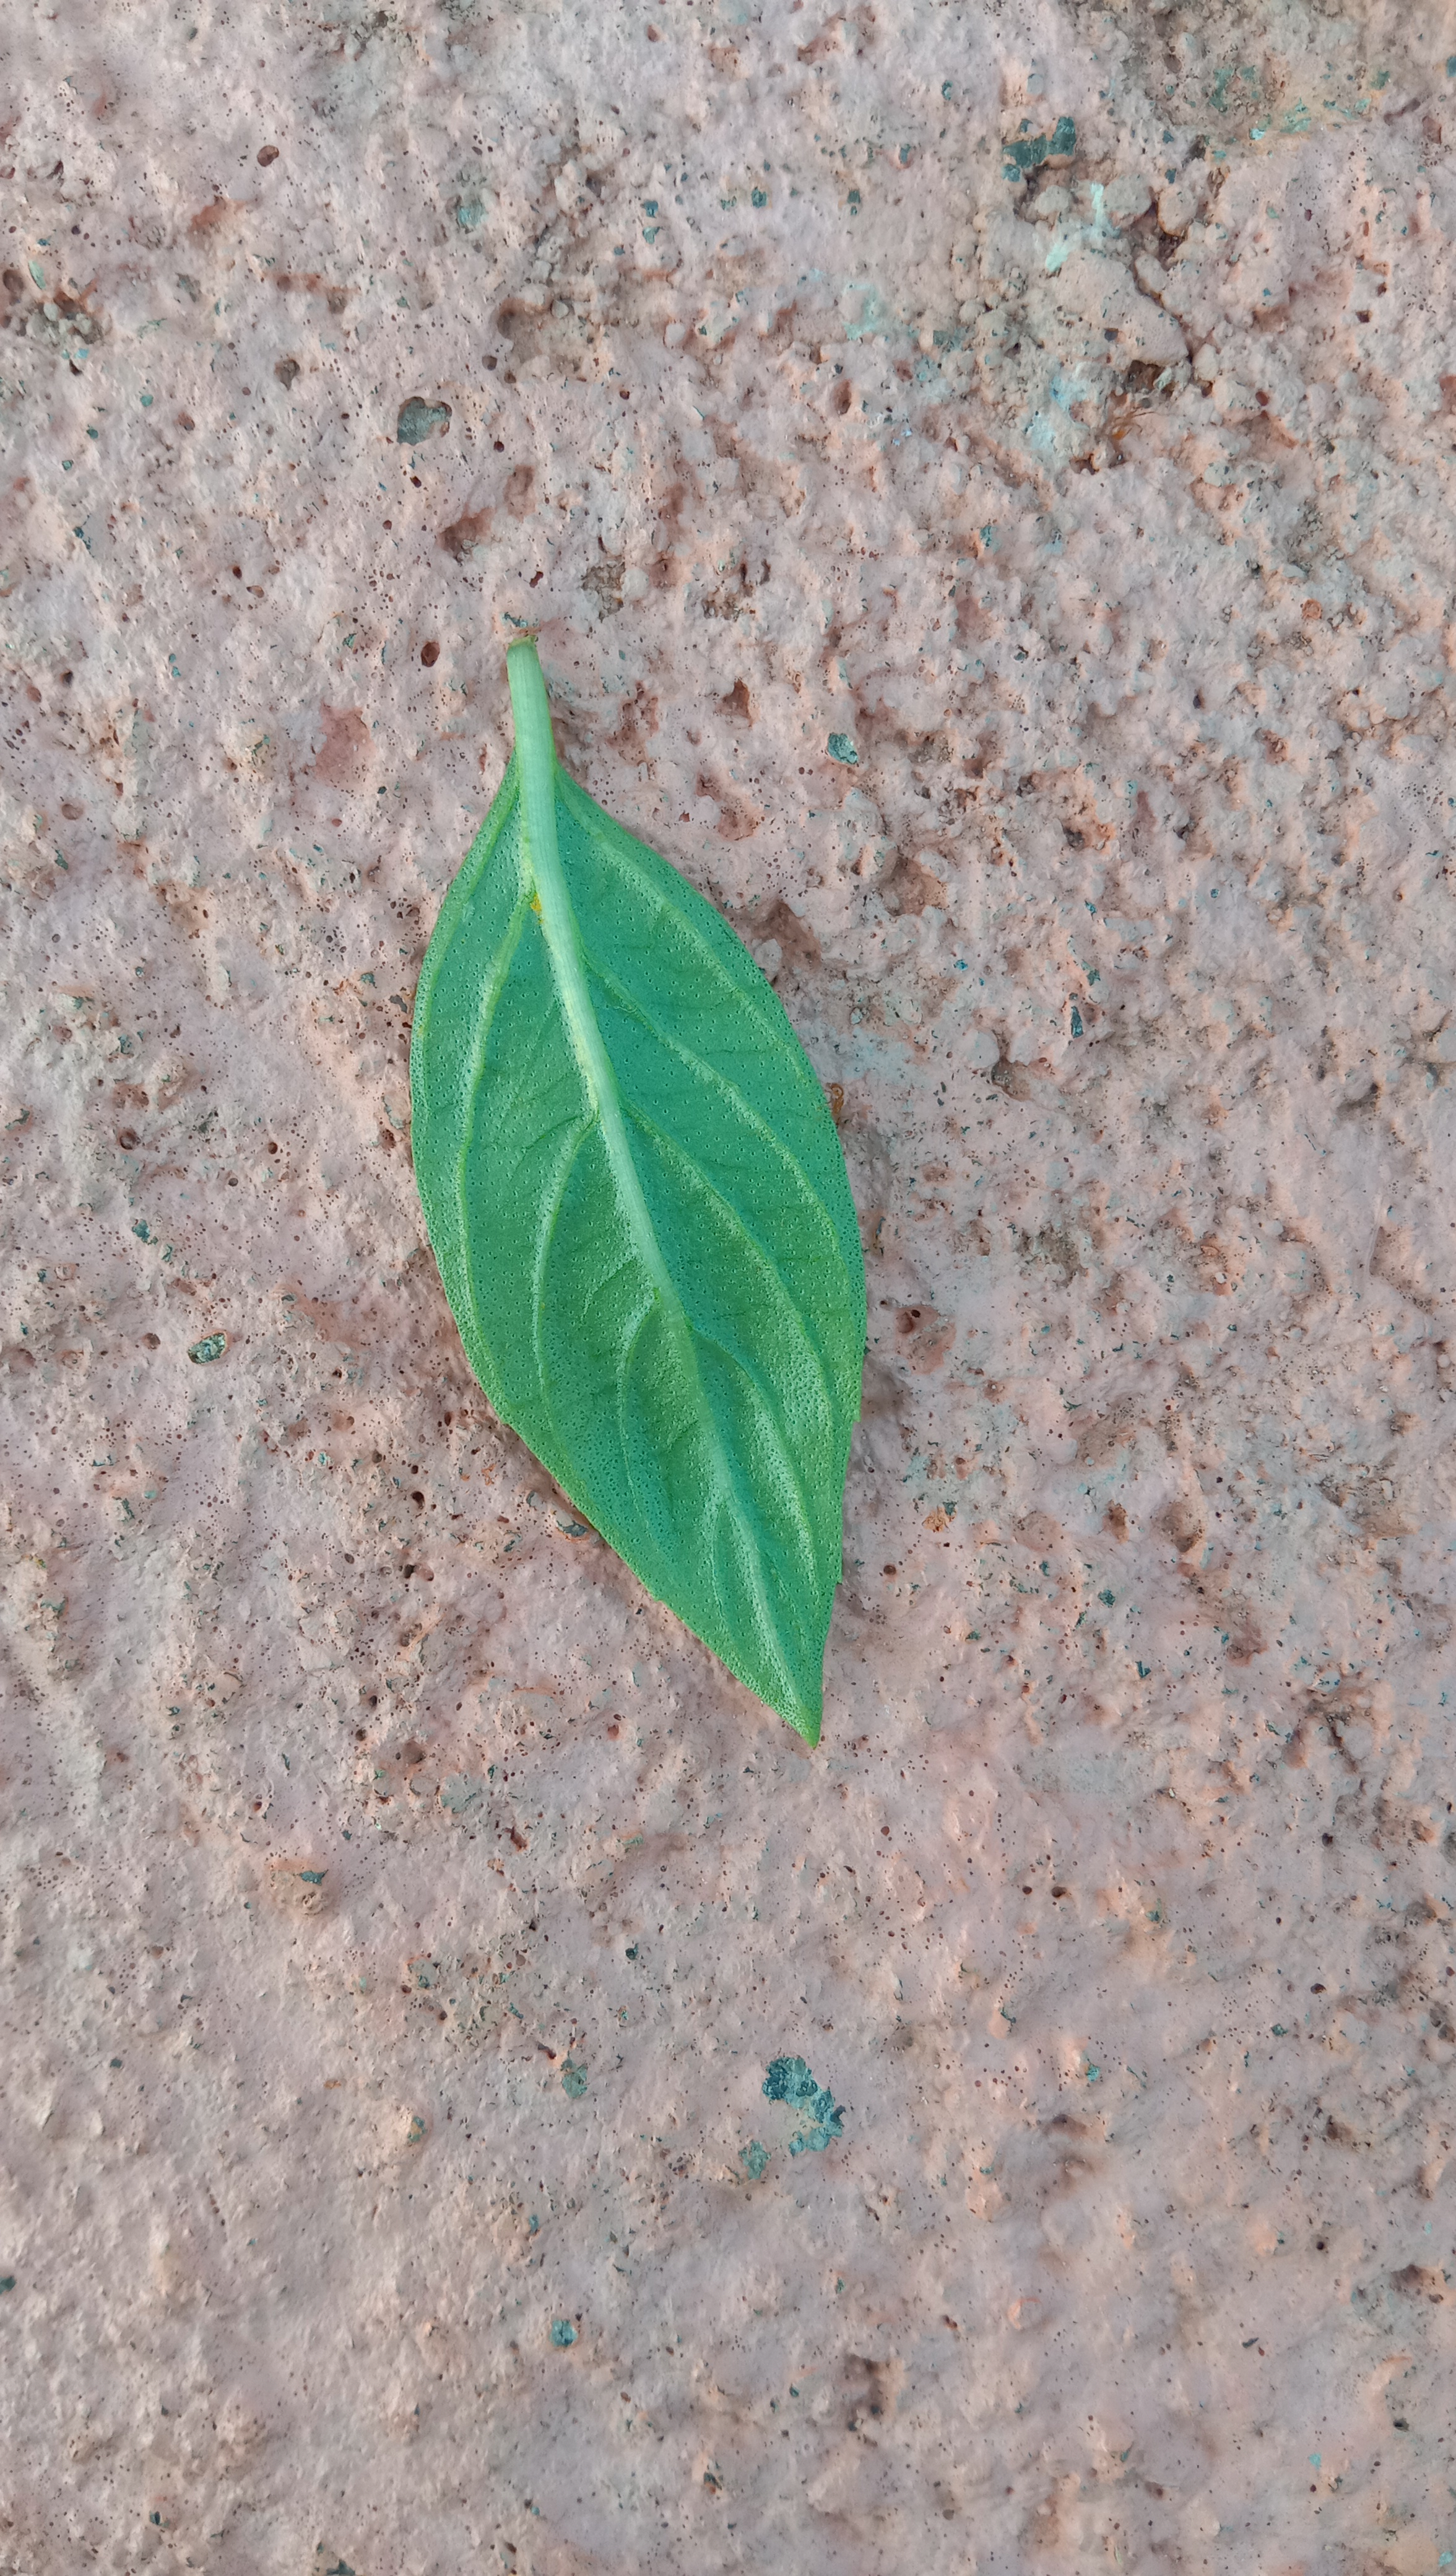
Plant: kamakasturi